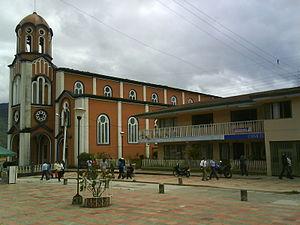
Zetaquira est une municipalité située dans le département de Boyacá, en Colombie.